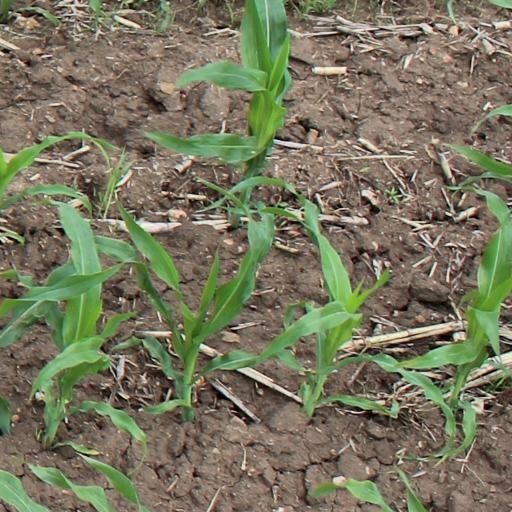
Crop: maize; corn